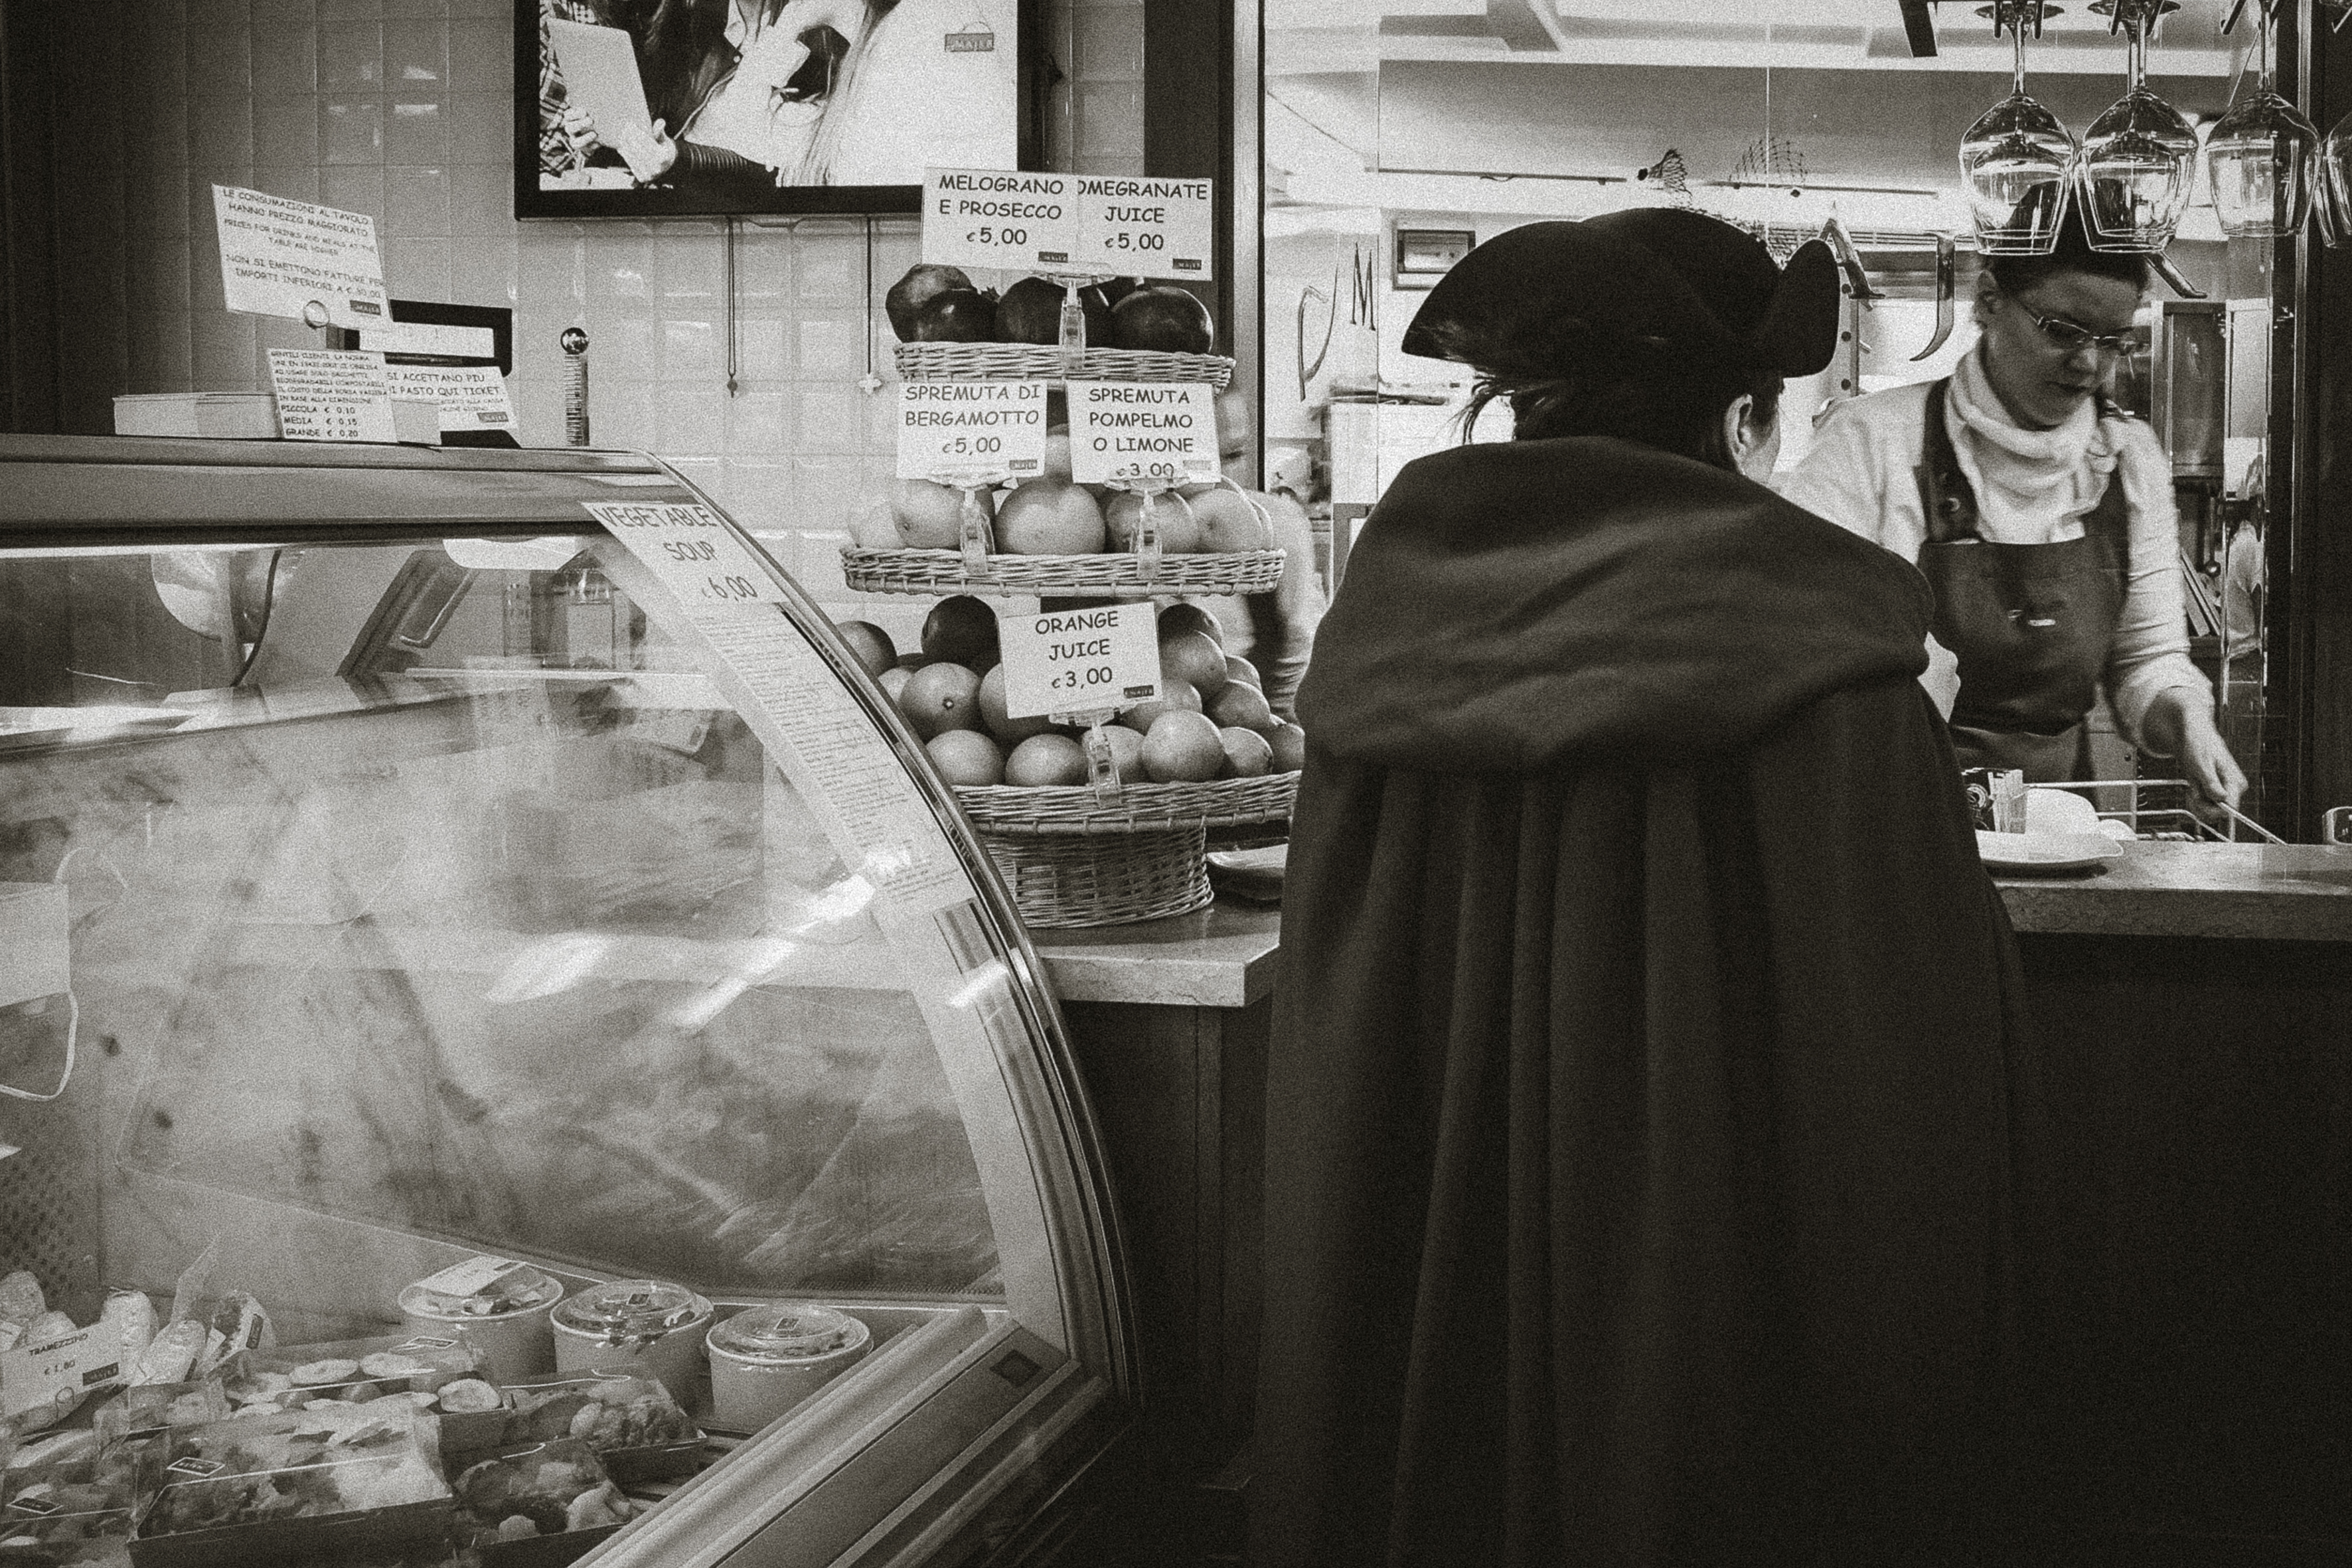
black and white, white, street, urban, travel, fujifilm, italy, monochrome, bw, 2016, blackandwhite, blackwhite, art, cool image, temple, ngc, photograph, venezia, veneto, history, image, it, fuji, fujixt1, fujix, noireblanc, carnevale, italyvenezia, carnevale2016, monochrome photography, ancient history